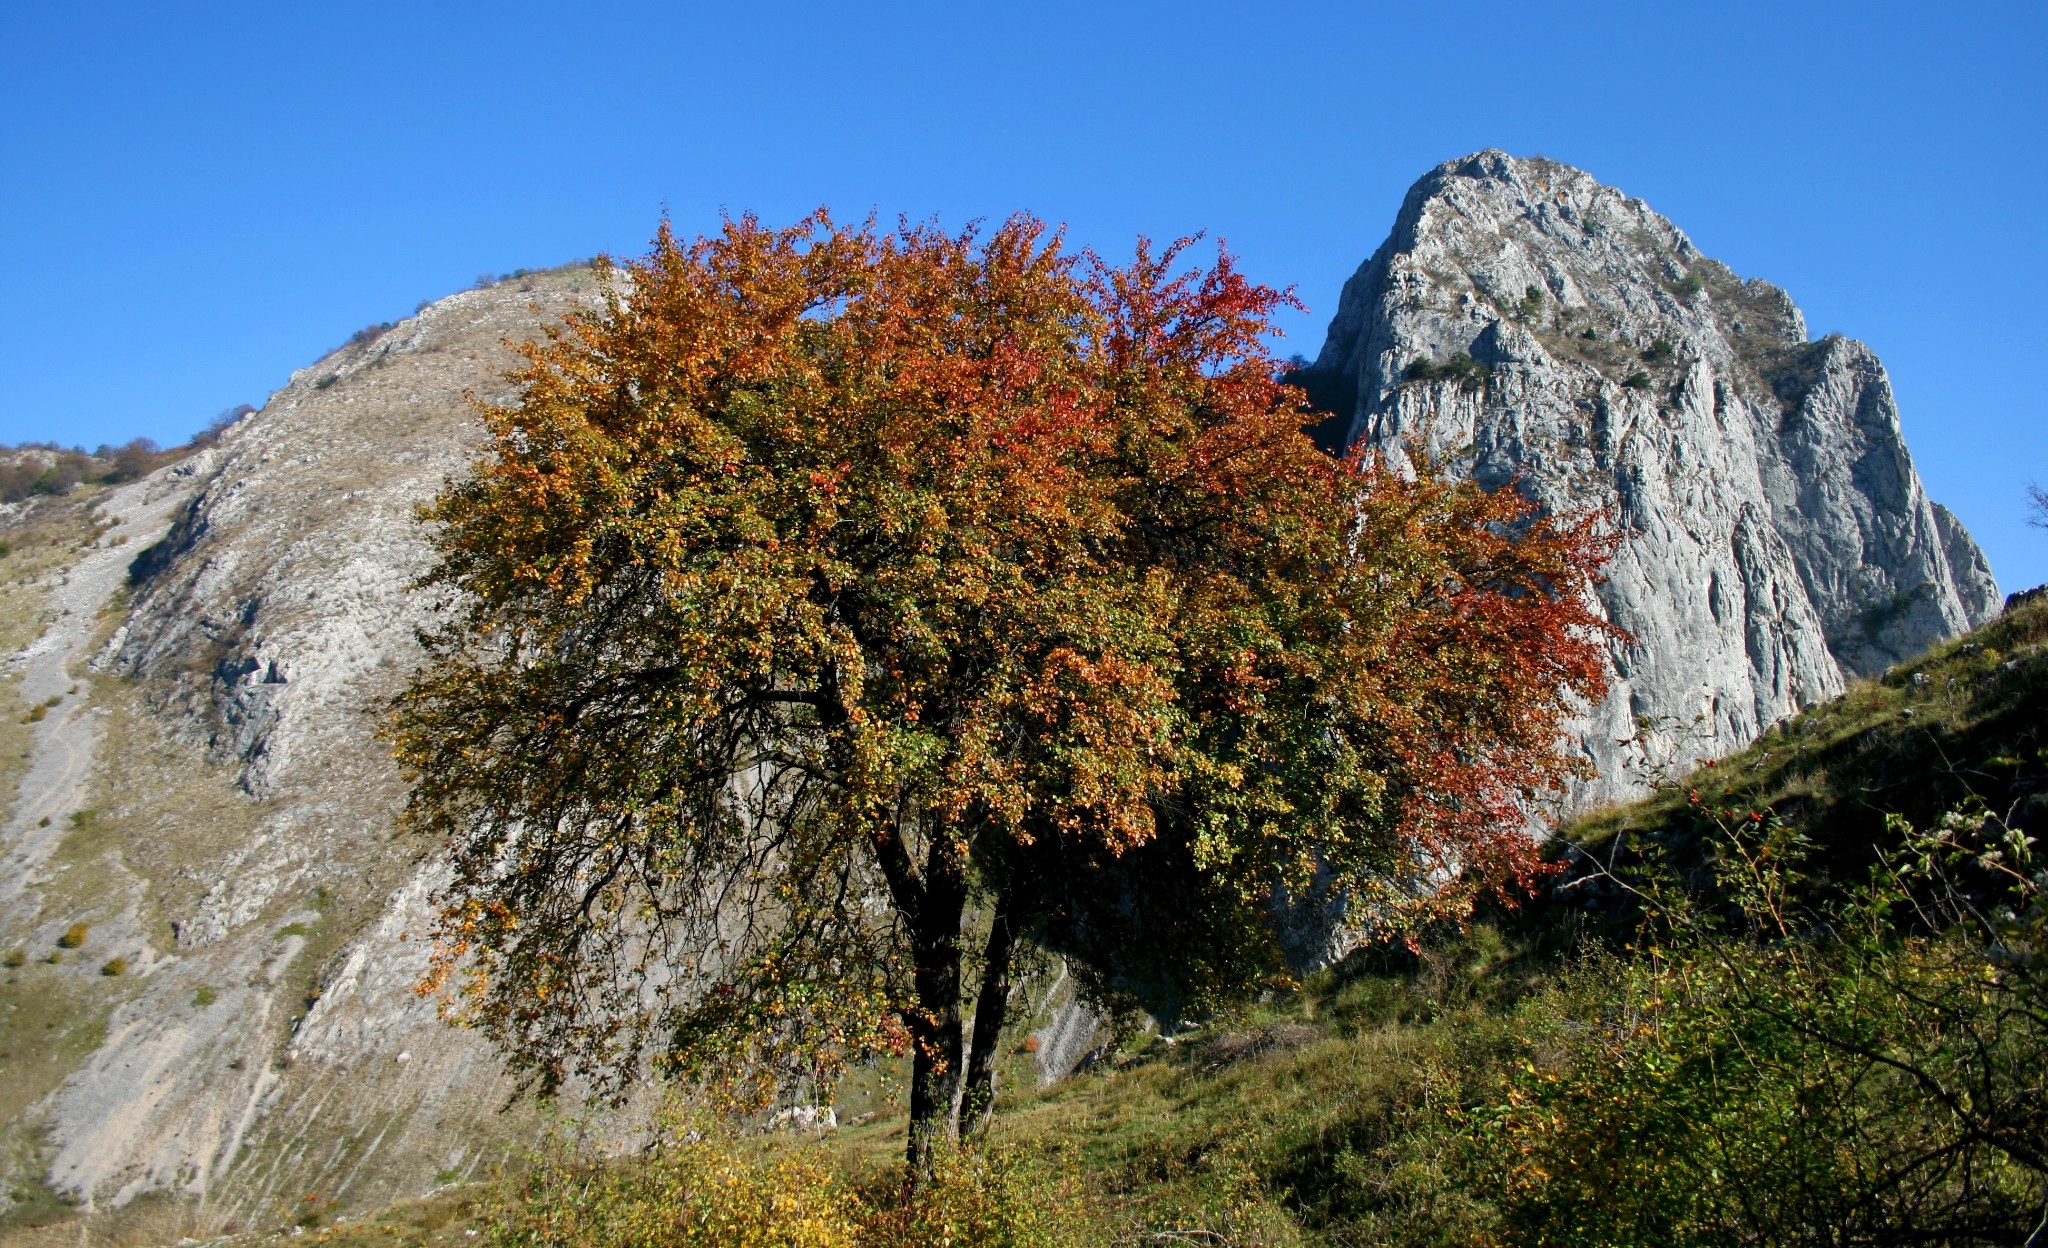
landscape, tree, nature, outdoor, rock, wilderness, walking, mountain, plant, sky, trail, leaf, fall, hill, flower, adventure, valley, mountain range, stone, cliff, red, color, natural, autumn, colorful, yellow, terrain, national park, season, ridge, geology, woody plant, mountainous landforms